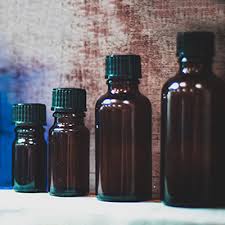
Label: glass